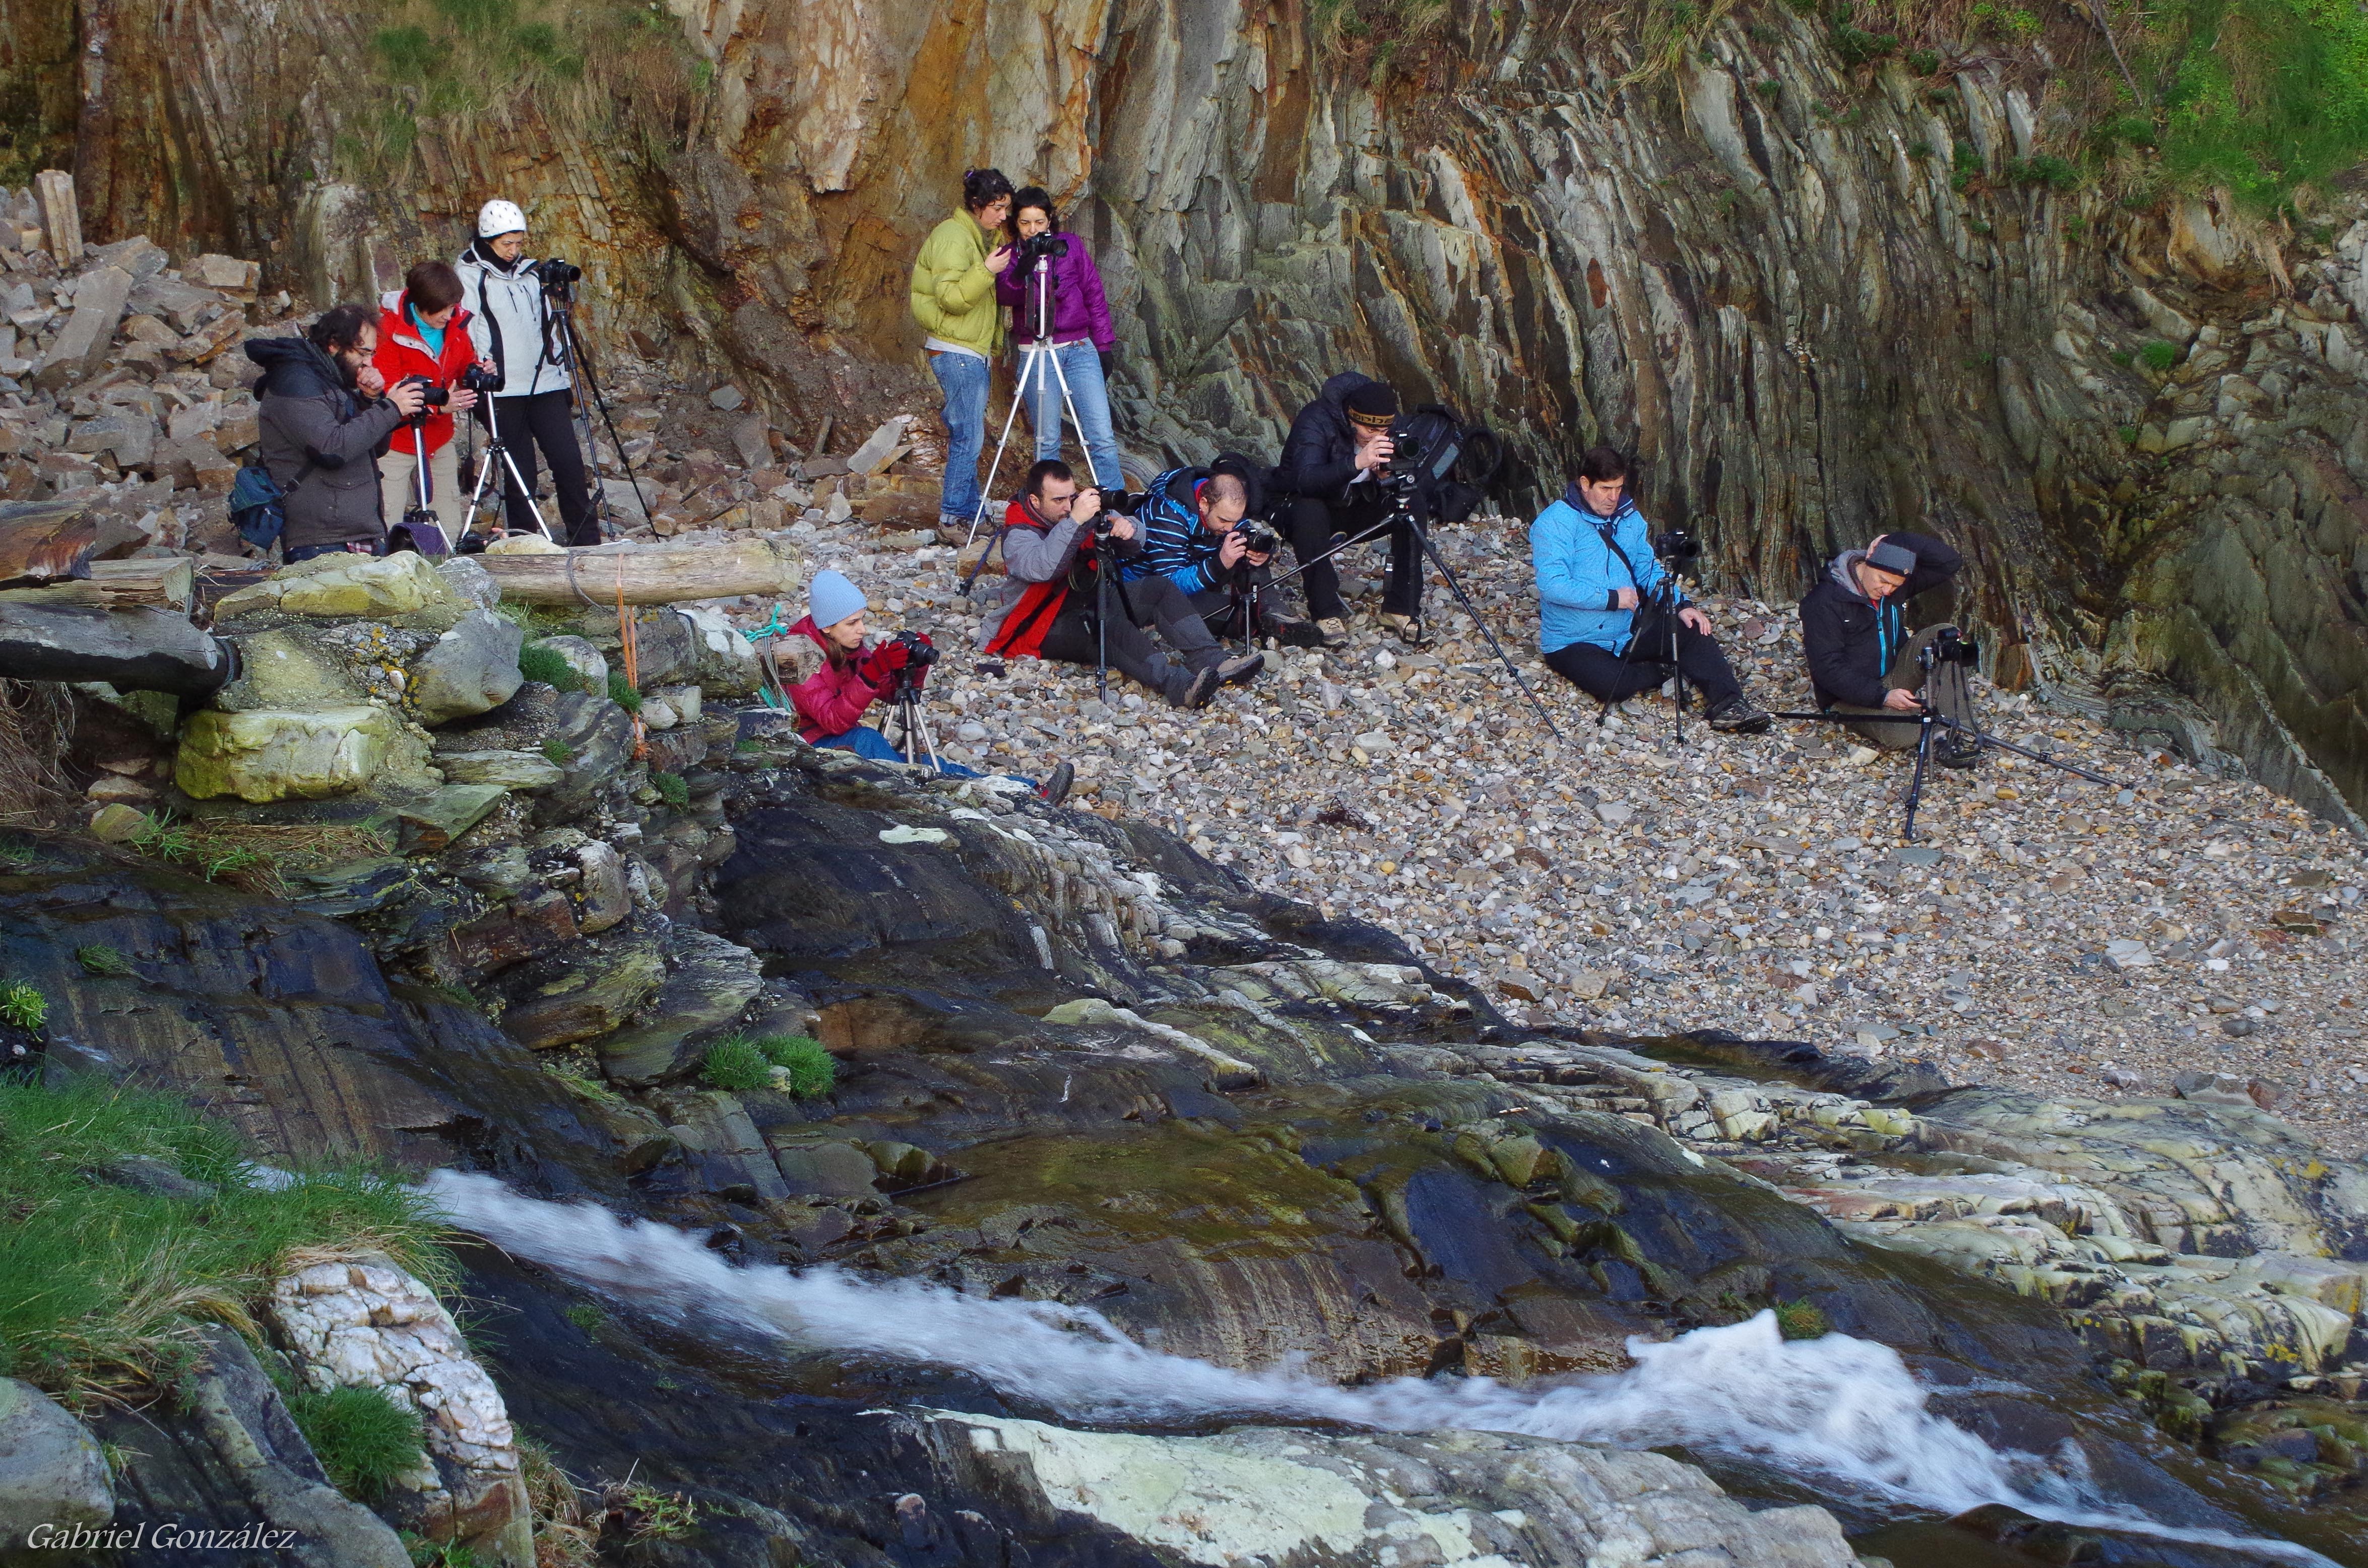
wilderness, walking, hiking, trail, adventure, stream, geology, sports, backpacking, xovesphoto, gphoto, geological phenomenon